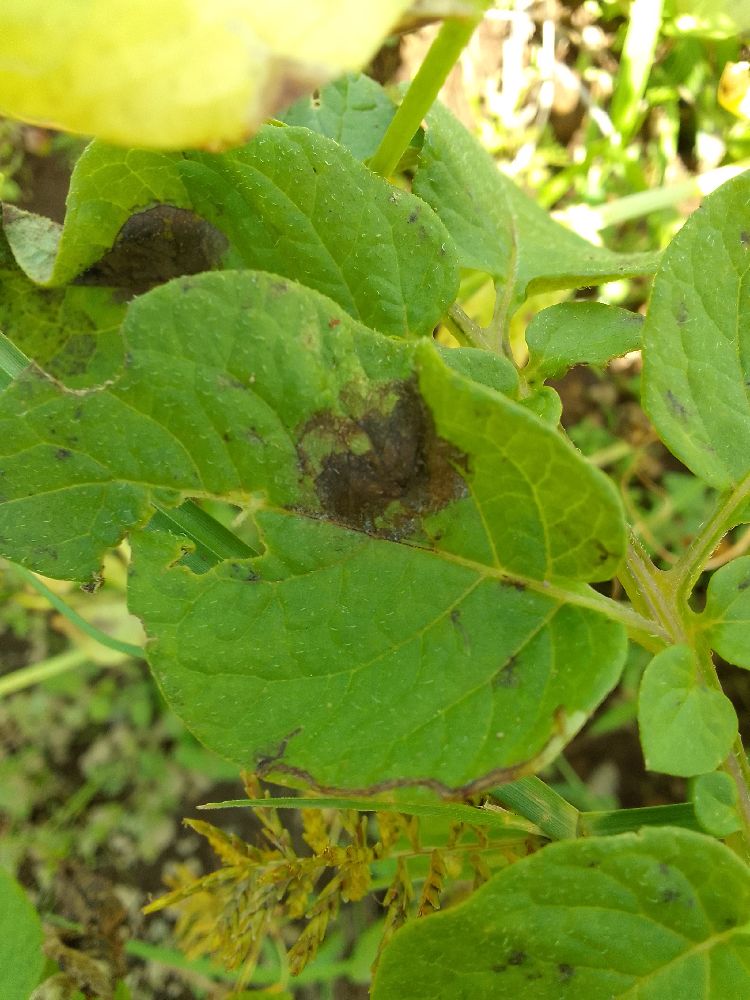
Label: Late blight